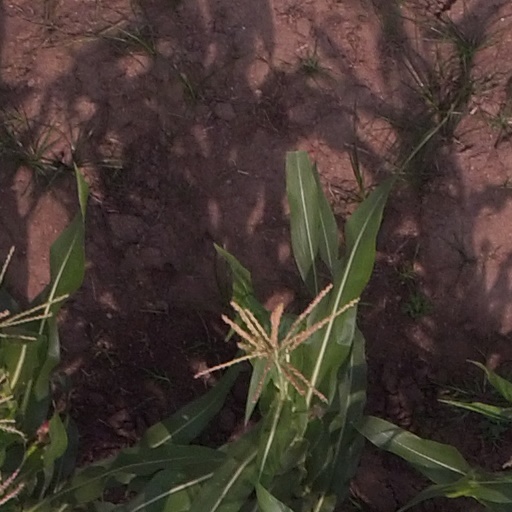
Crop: maize; corn